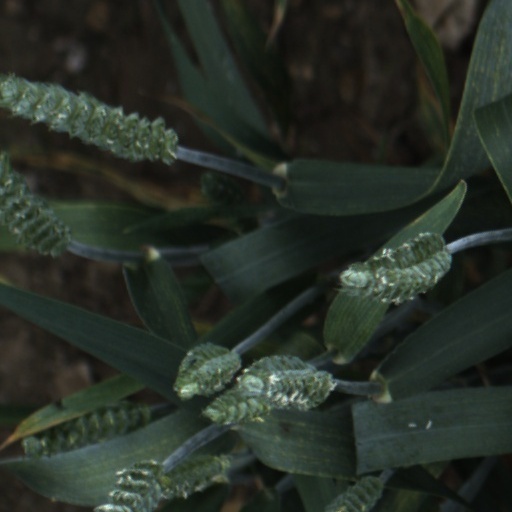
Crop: wheat